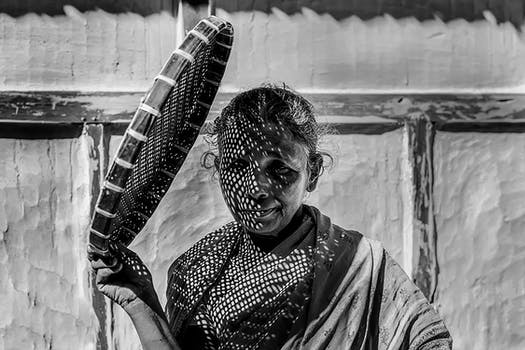
Label: No Watermark